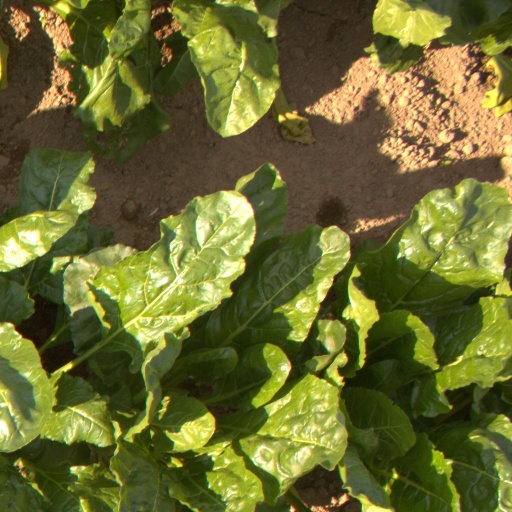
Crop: sugar beet